Slaviša Jokanović

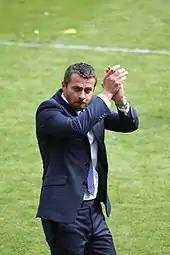
Jokanović as manager of Watford in 2015

On 7 October 2014, Jokanović was appointed on a short-term contract at the helm of English Championship club Watford, their fourth coach in five weeks. Under his leadership, the Hornets were promoted to the Premier League with one match to spare, sealing it with a 2–0 win at Brighton & Hove Albion on 25 April 2015 for their 15th win in twenty matches; the team was also minutes away from winning the league title in the final match, but conceded an injury-time equaliser to Sheffield Wednesday that allowed Bournemouth to overtake them. On 5 June, after failing to agree to a new deal, Jokanović left and was replaced by Quique Sánchez Flores.